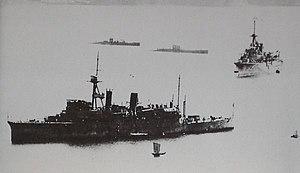
La classe Jingei est une classe de ravitailleur de sous-marins de la Marine impériale japonaise construite entre 1922-24 et ayant servi durant la Seconde Guerre mondiale.